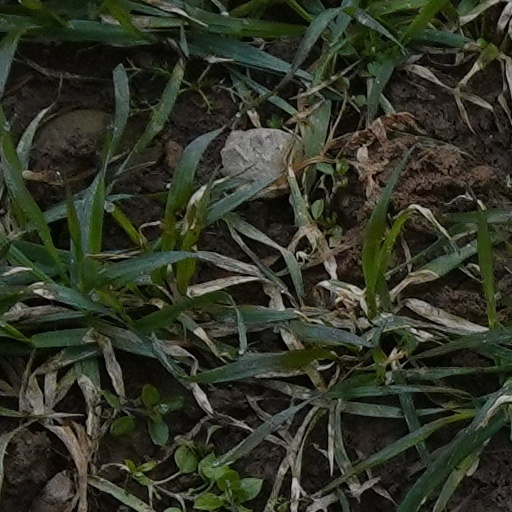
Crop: wheat